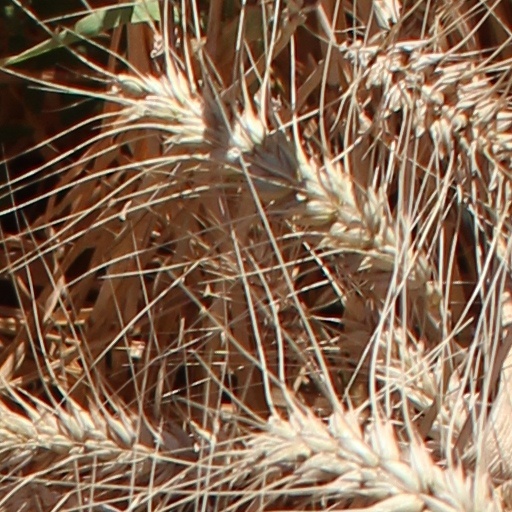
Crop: wheat